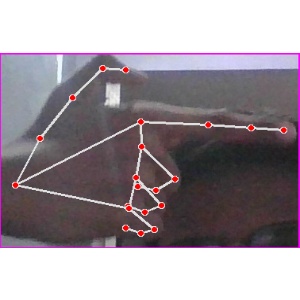
अक्षर: ब